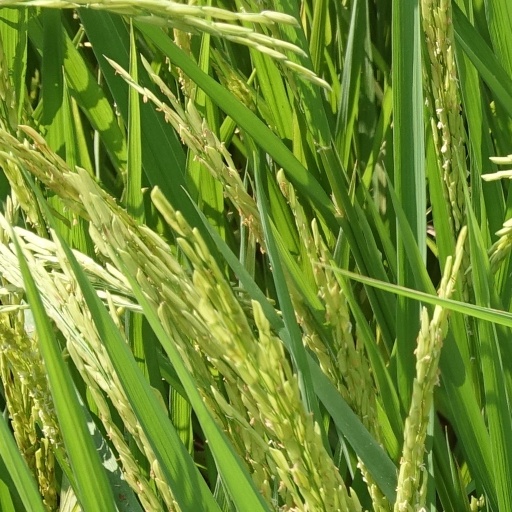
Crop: rice